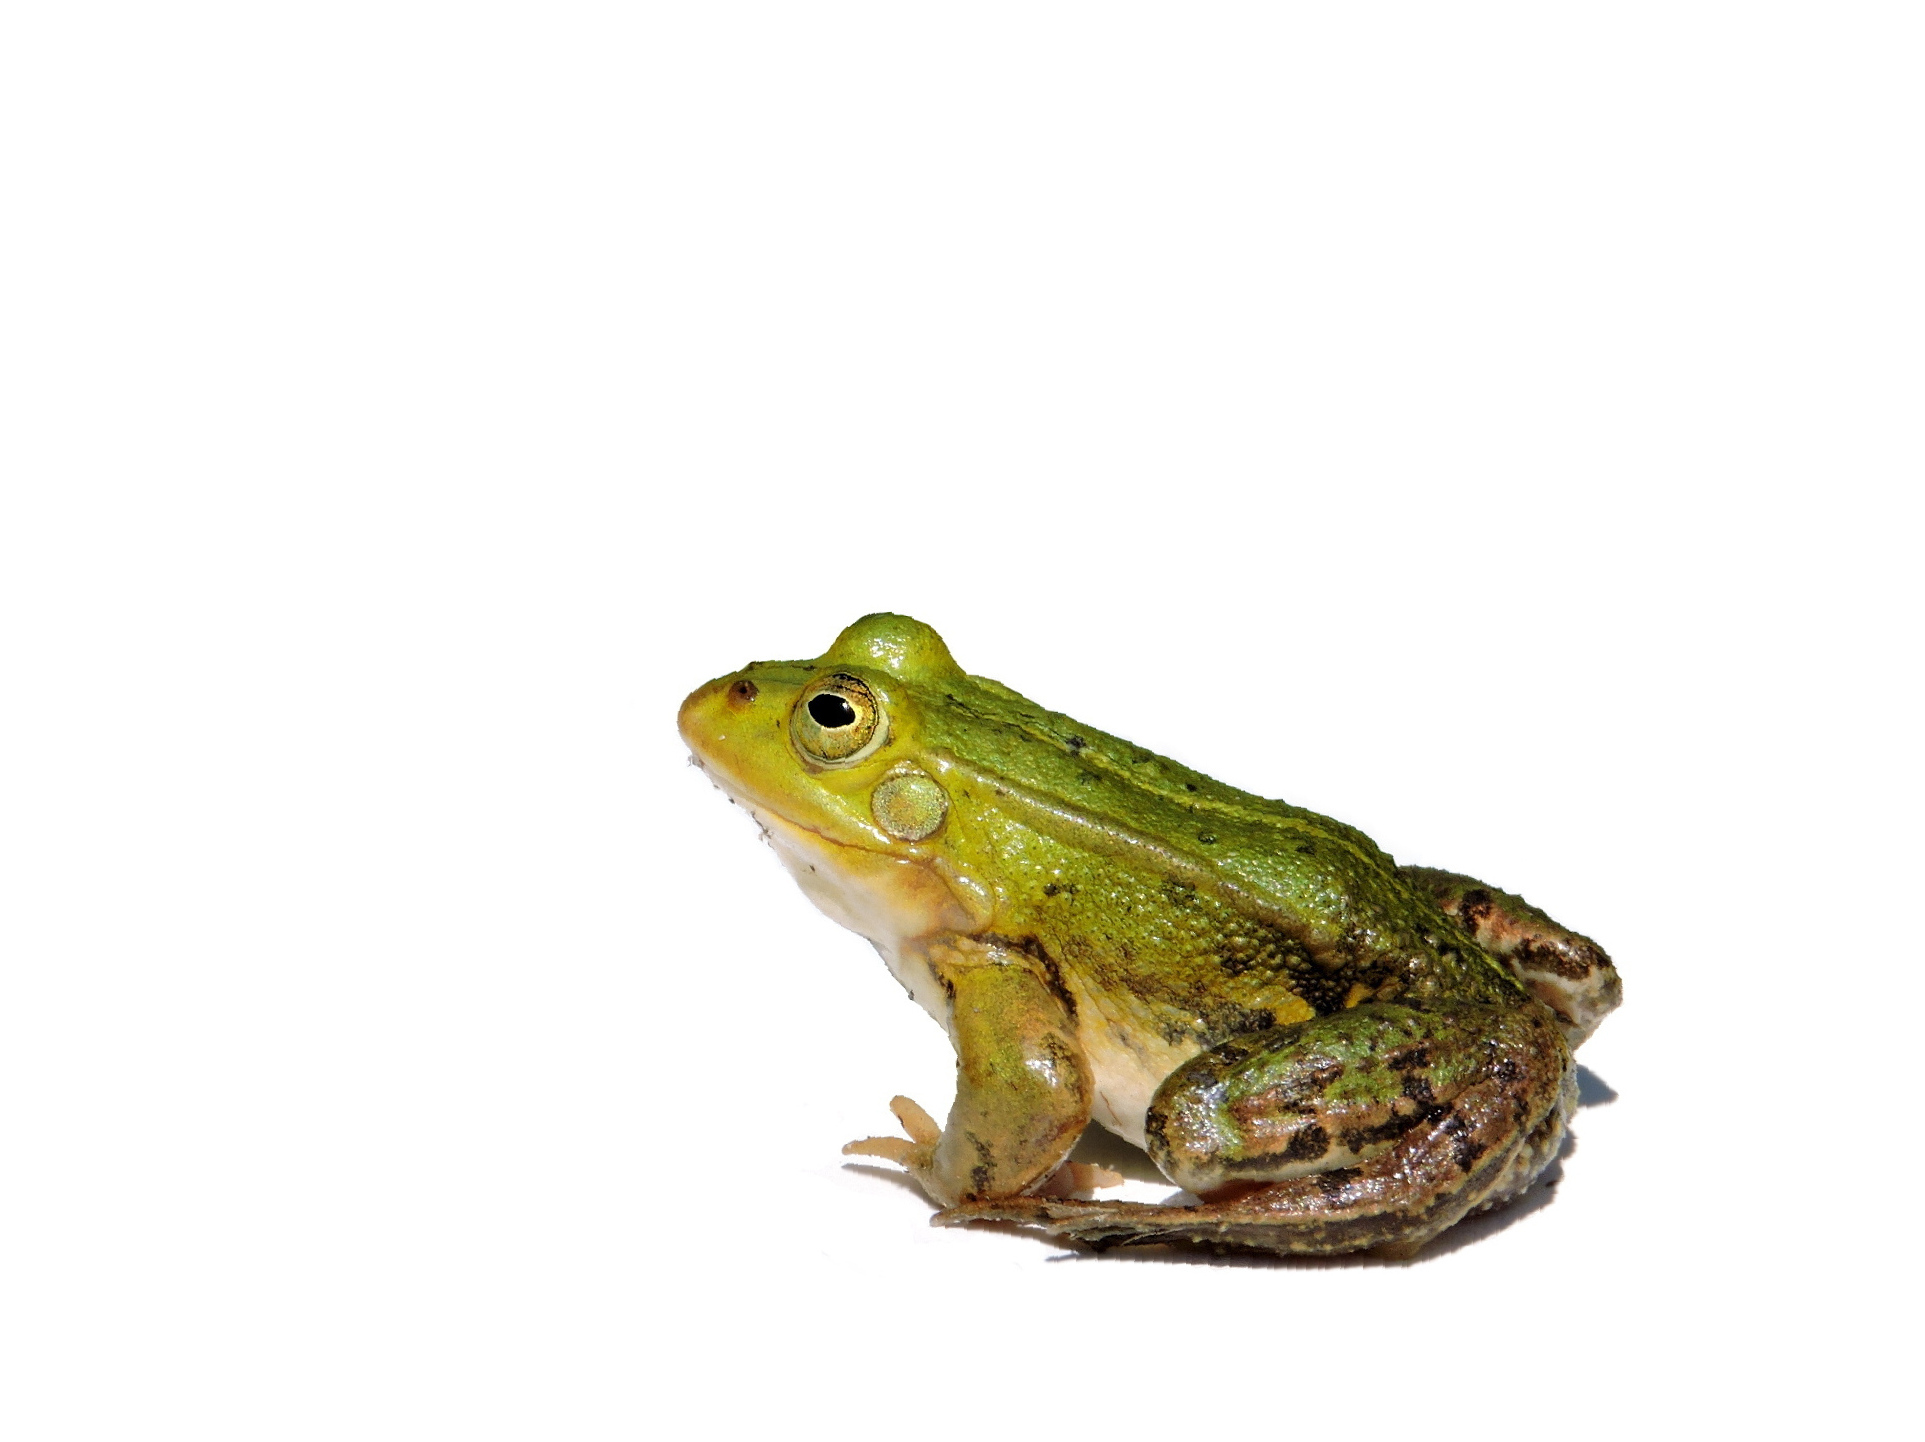
frog, ranidae, toad, amphibian, bullfrog, tree frog, fauna, organism, terrestrial animal